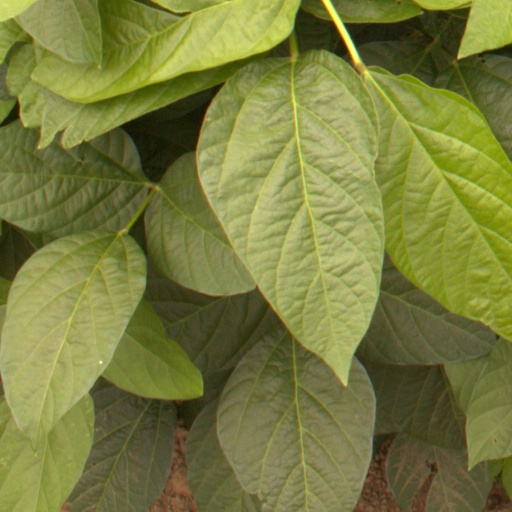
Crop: soybean